Juhani Orrenmaa

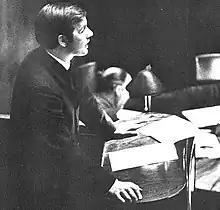
Orrenmaa in 1970

Heikki Juhani Orrenmaa (27 July 1939 – 5 August 2023) was a Finnish schoolteacher and politician. A member of the Liberal People's Party, he served in Parliament from 1970 to 1972 and again from 1975 to 1979.